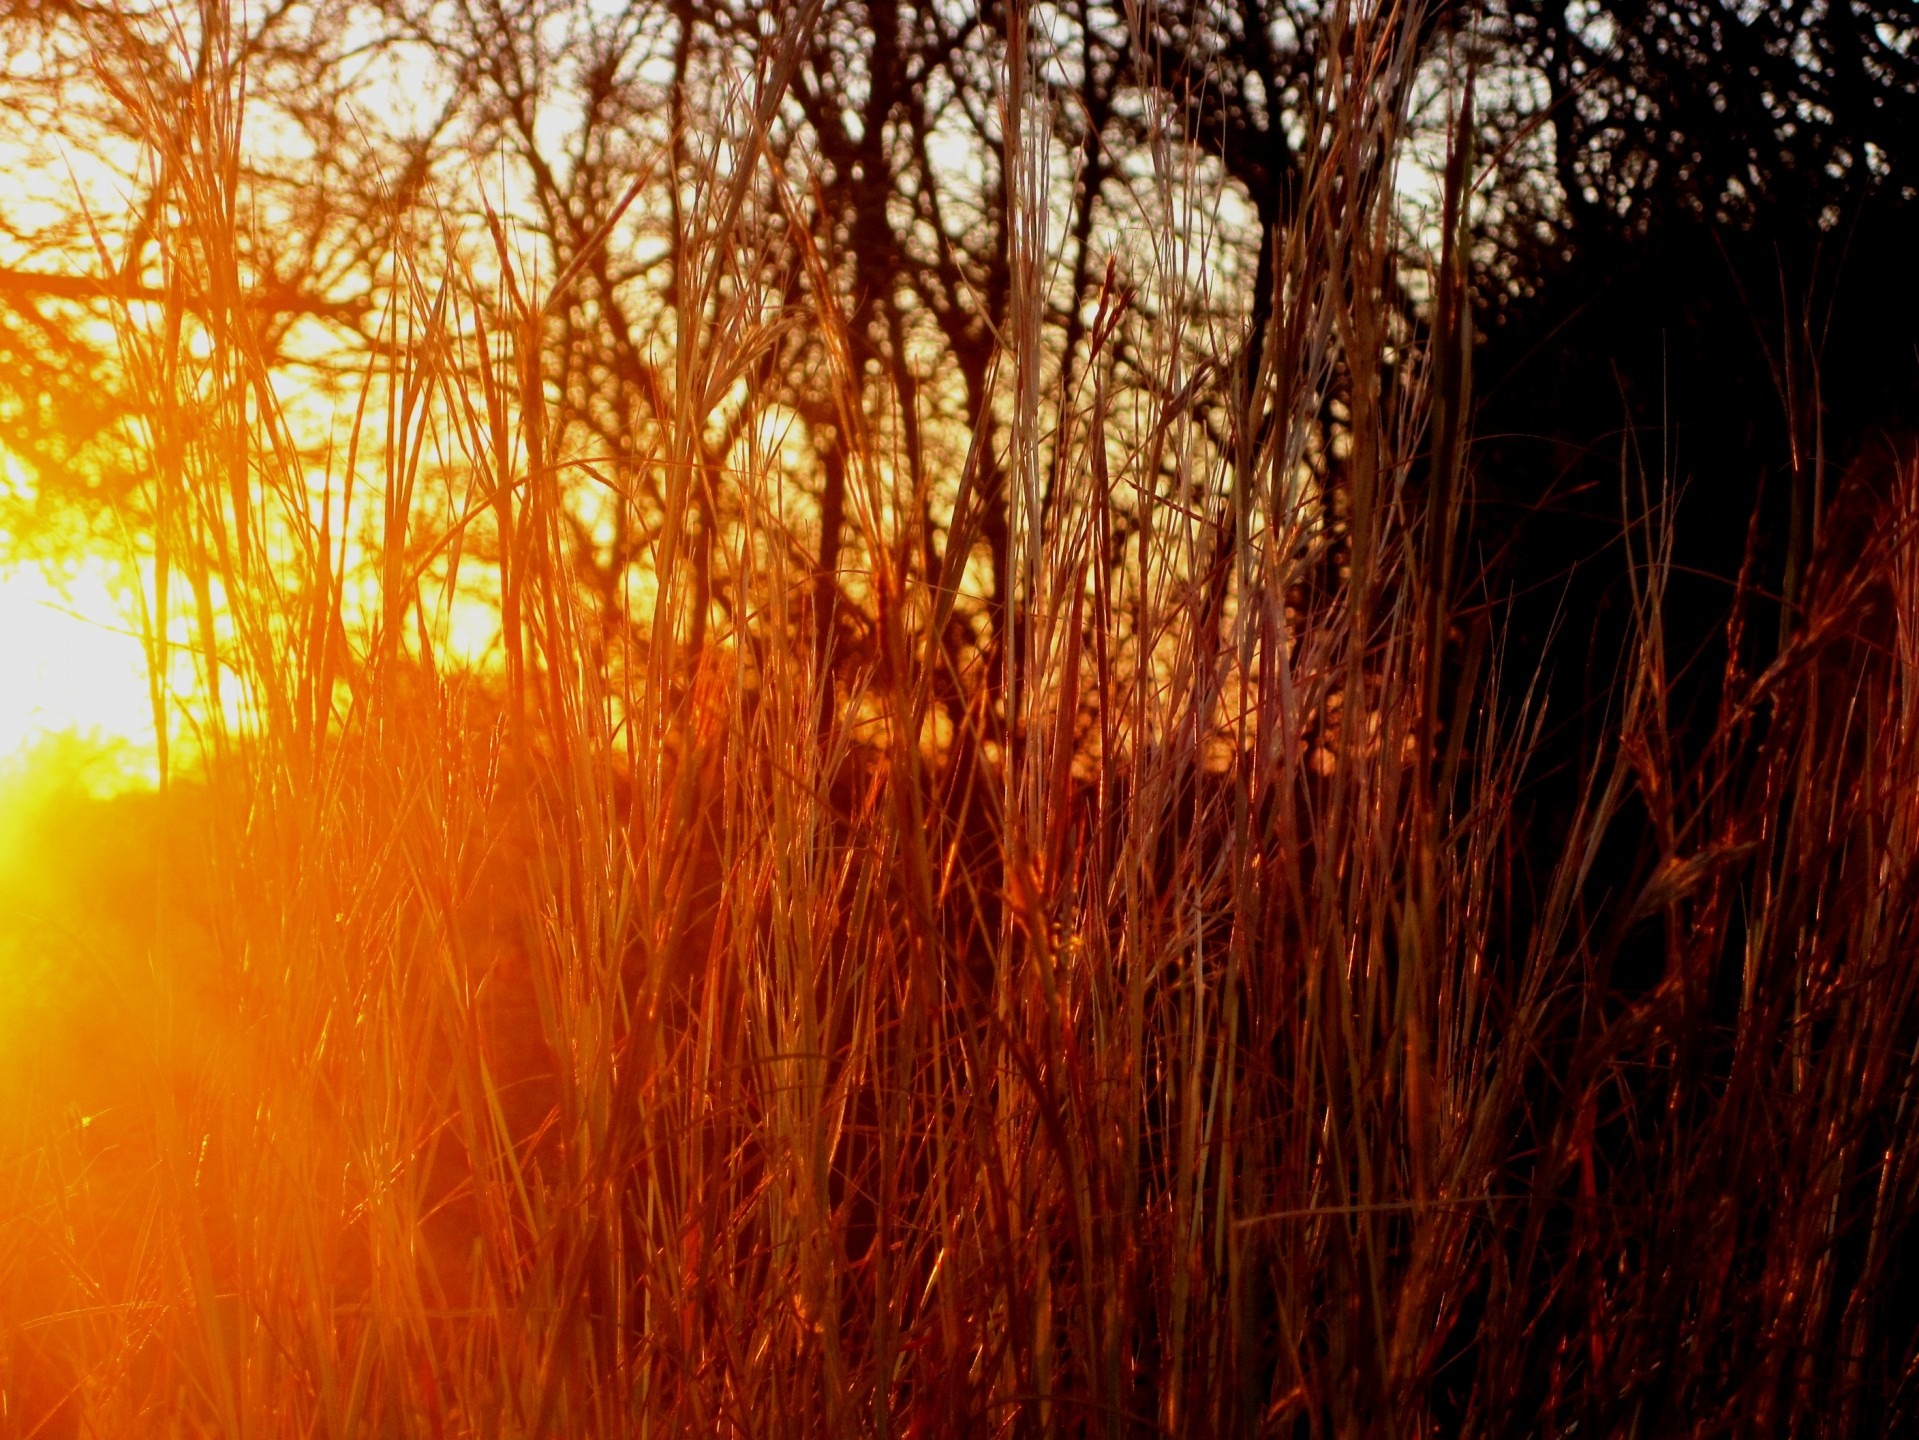
tree, forest, grass, branch, light, glowing, plant, sunset, sunlight, morning, leaf, dry, orange, autumn, yellow, season, long, gold, bright, thick, fiery, veld, atmospheric phenomenon, grass family, woody plant, straw colored, infused sunlight